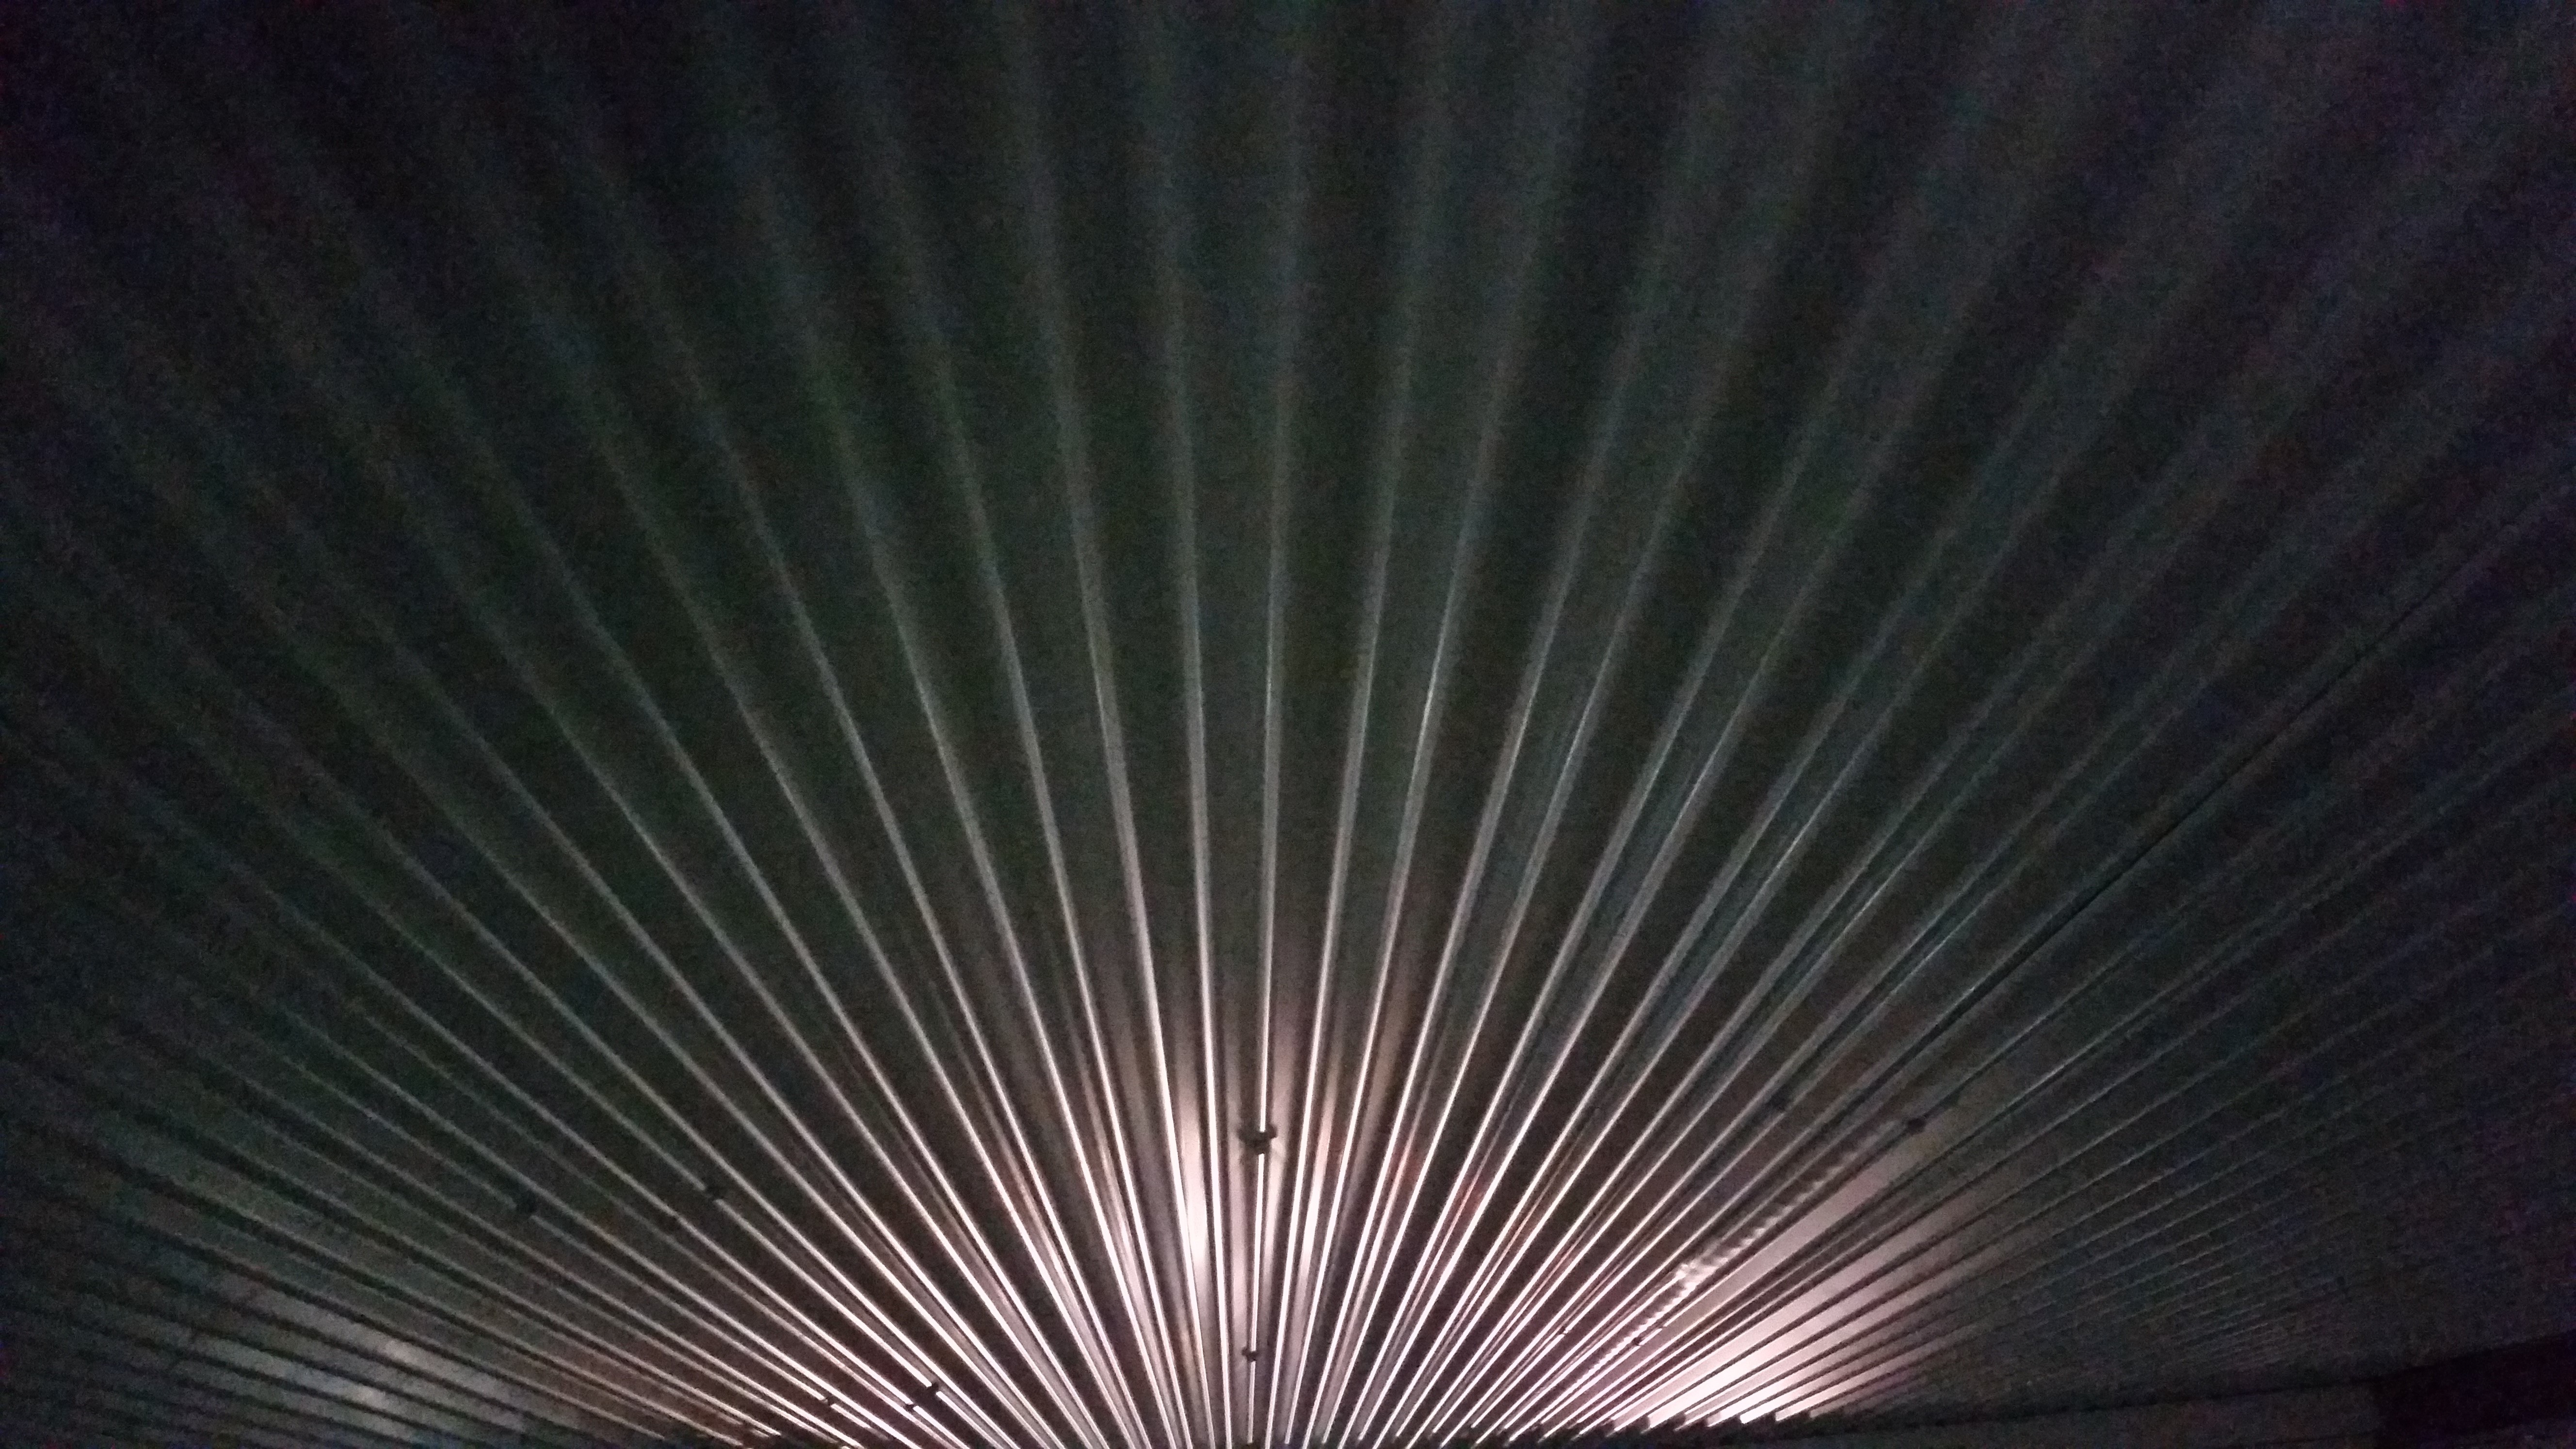
light, sunlight, ceiling, line, darkness, lighting, circle, symmetry